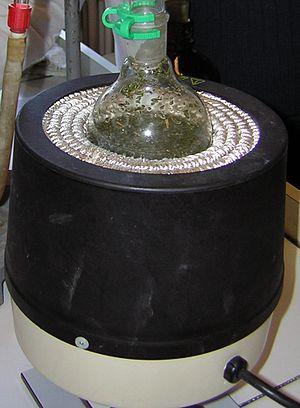
Photographie d'un chauffe ballon utilisé dans les établissements scolaires en France
Un chauffe-ballon est, comme son nom l'indique, un appareil électrique qui permet de chauffer les ballons. Il se présente généralement sous la forme d'un cylindre sur la surface duquel on aurait creusé une demi-sphère. Il est utilisé pour les montages, notamment à reflux.